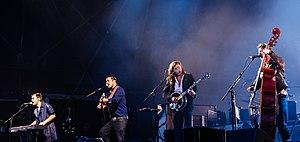
Mumford and Sons est un groupe de rock et musique traditionnelle britannique, originaire de Londres, en Angleterre. Formé en 2007, le groupe est composé de Marcus Mumford, Ben Lovett, Winston Marshall et Ted Dwane.